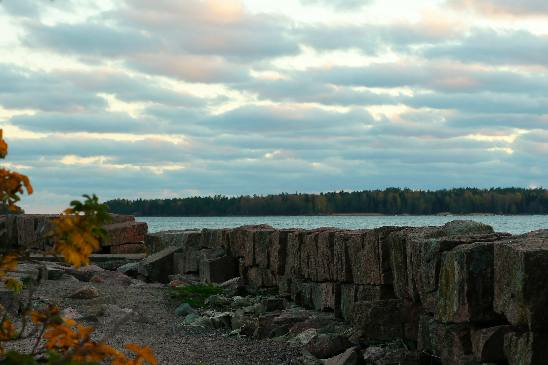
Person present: No